Martin Behm

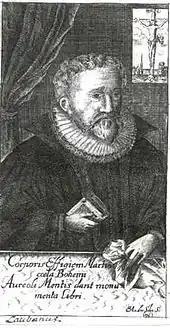
Martin Behm

Born in Lauban (now Lubań in Poland), Behm was deacon and later chief pastor of the town's Holy Trinity Church. He wrote approximately 480 hymns, including "Herr Jesu Christ, meins Lebens Licht" (used by J.S. Bach in his cantata "Ach Gott, wie manches Herzeleid", BWV 58) and "O Jesu Christ, mein's Lebens Licht" (used by Bach for his motet of the same name). Carl Schalk wrote that Behm was among the poets at the end of the early Lutheran hymnody period who "produced in a truly popular vein an appreciable number of excellent hymns characterized by objectivity and childlike naivete".